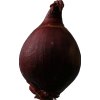
Label: red_onion